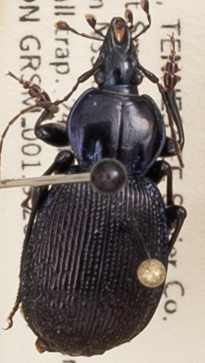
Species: Sphaeroderus stenostomus lecontei
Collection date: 2022-05-24
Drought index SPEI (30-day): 0.302
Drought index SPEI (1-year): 0.662
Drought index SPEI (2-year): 1.34